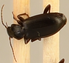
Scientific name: Calathus advena
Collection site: Rocky Mountains NEON (RMNP), plot RMNP_014